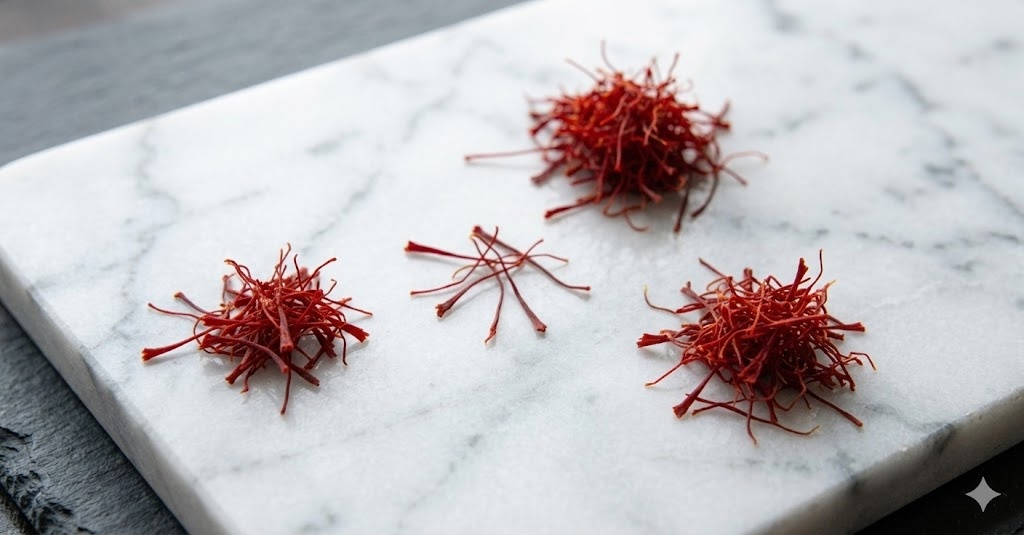
Saffron quality class: mogra